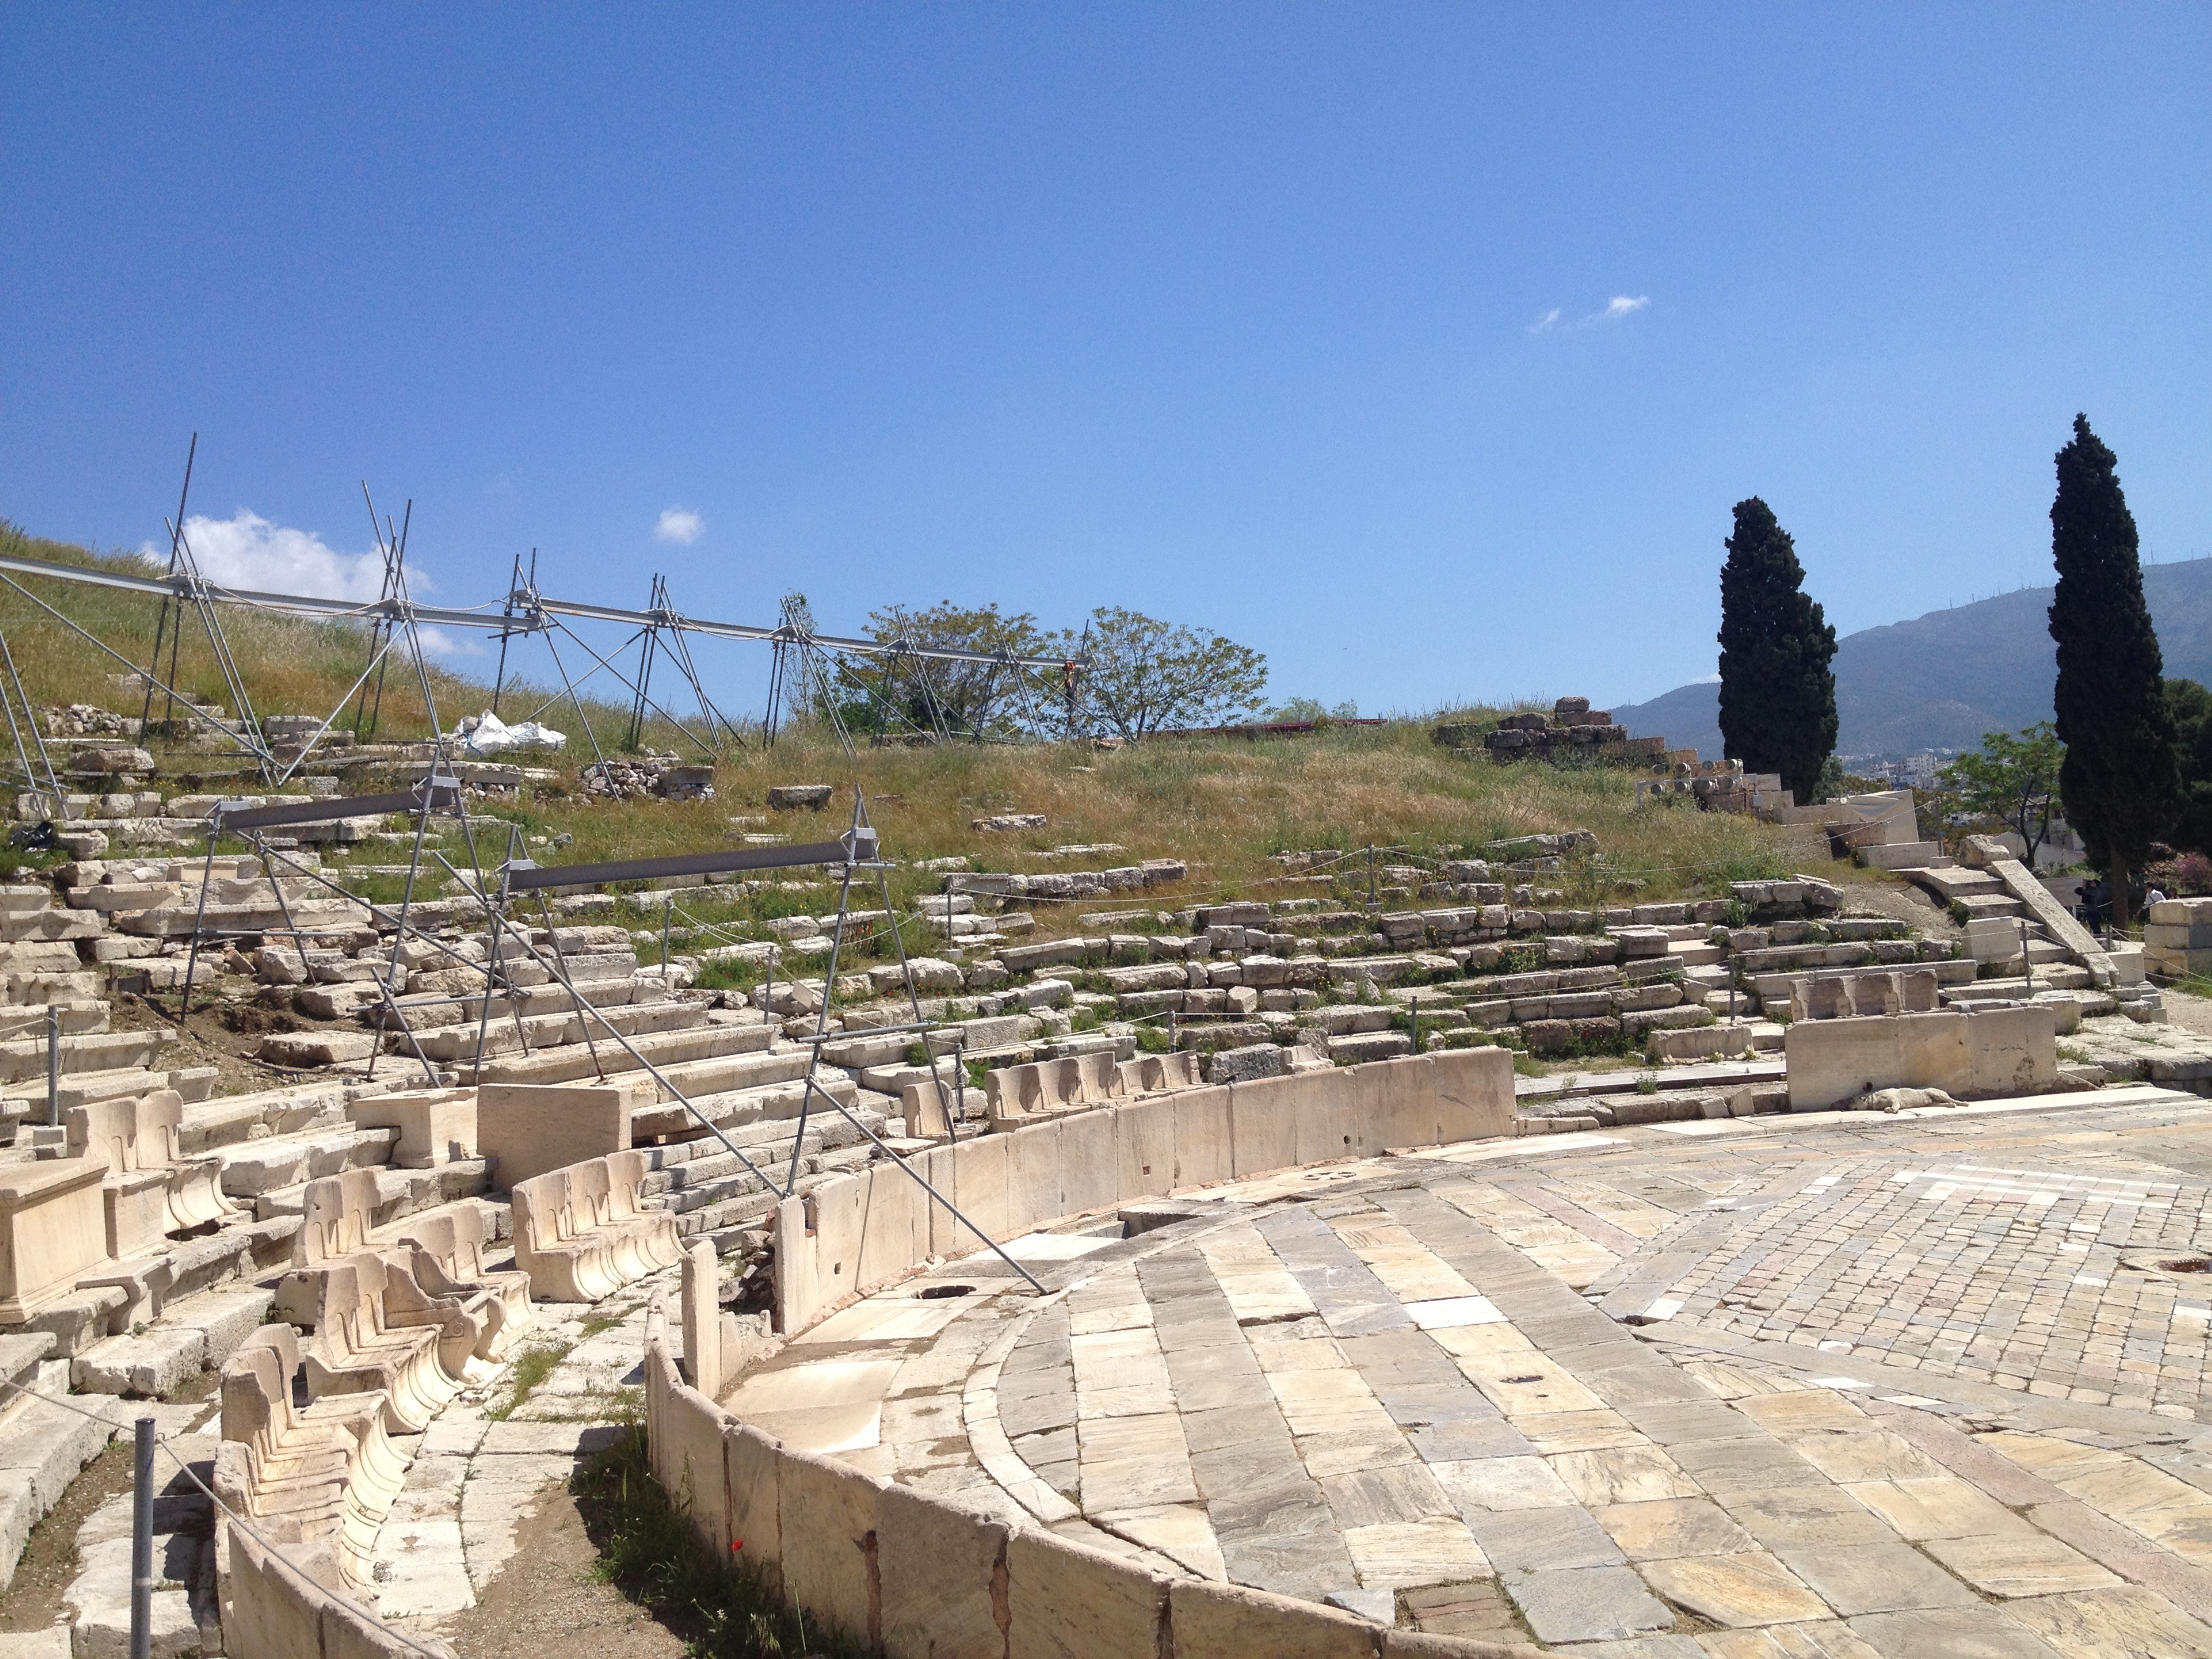
structure, panorama, ancient, landmark, stadium, arena, amphitheatre, ruins, greece, theater, amphitheater, archaeological site, ancient history, sport venue